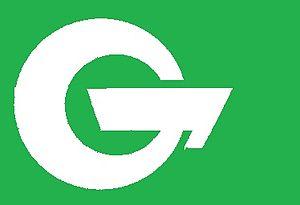
Asahi est un village du district de Higashichikuma, dans la préfecture de Nagano au Japon.